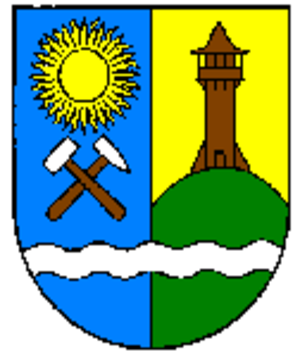
Chotilsko est une commune du district de Příbram, dans la région de Bohême-Centrale, en République tchèque. Sa population s'élevait à 524 habitants en 2020.